Betty Carp

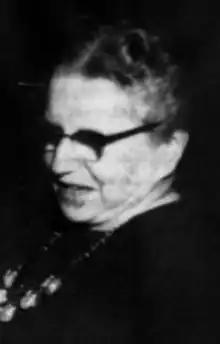
Betty Carp, from a 1964 publication of the US Department of State

Bertha "Betty" Carp (June 15, 1895 – June 12, 1974) was an American embassy official and intelligence agent, called "The Best Known American in Turkey".